Shrine of Baba Farid

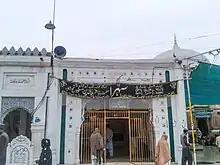
Baba Farid's tomb serves as the epicentre of the activity at the shrine complex.

In 1281, Sheik Ala ad-Din Mauj Darya was appointed as spiritual successor of Baba Farid. Under his authority, the shrine's popularity grew spectacularly, and the countryside around the shrine began to revere the shrine. In 1315, the Sufi mystic Amir Khusrow noted in detail that the 50th anniversary of Baba Farid's death was celebrated by an "urs" festival which attracted devotees who heard recitations of the saints deeds, and were treated to entertainment by an ensemble of dervishes.